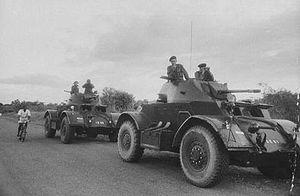
1959 est une année commune commençant un jeudi.